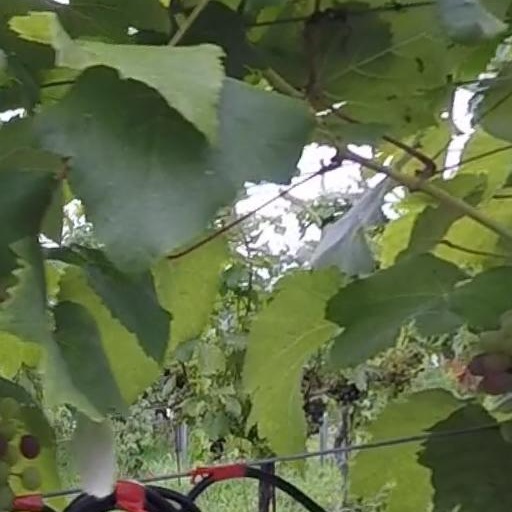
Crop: grape